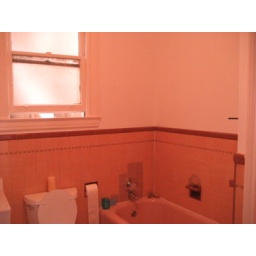
One suggestion for the white wall above the tub is a large mirror with a wooden frame.